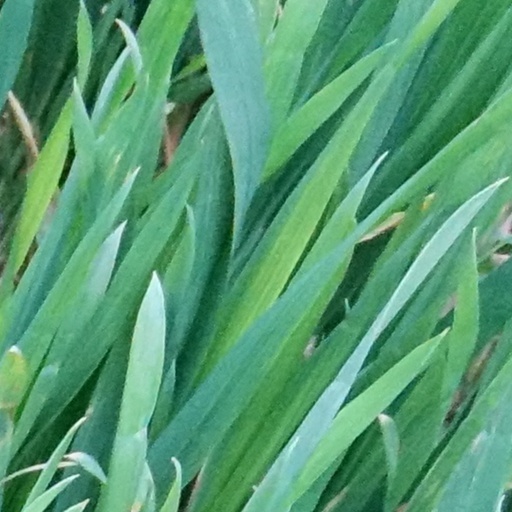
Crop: wheat